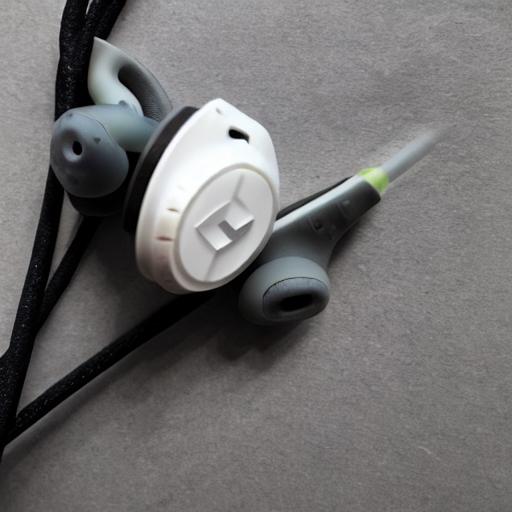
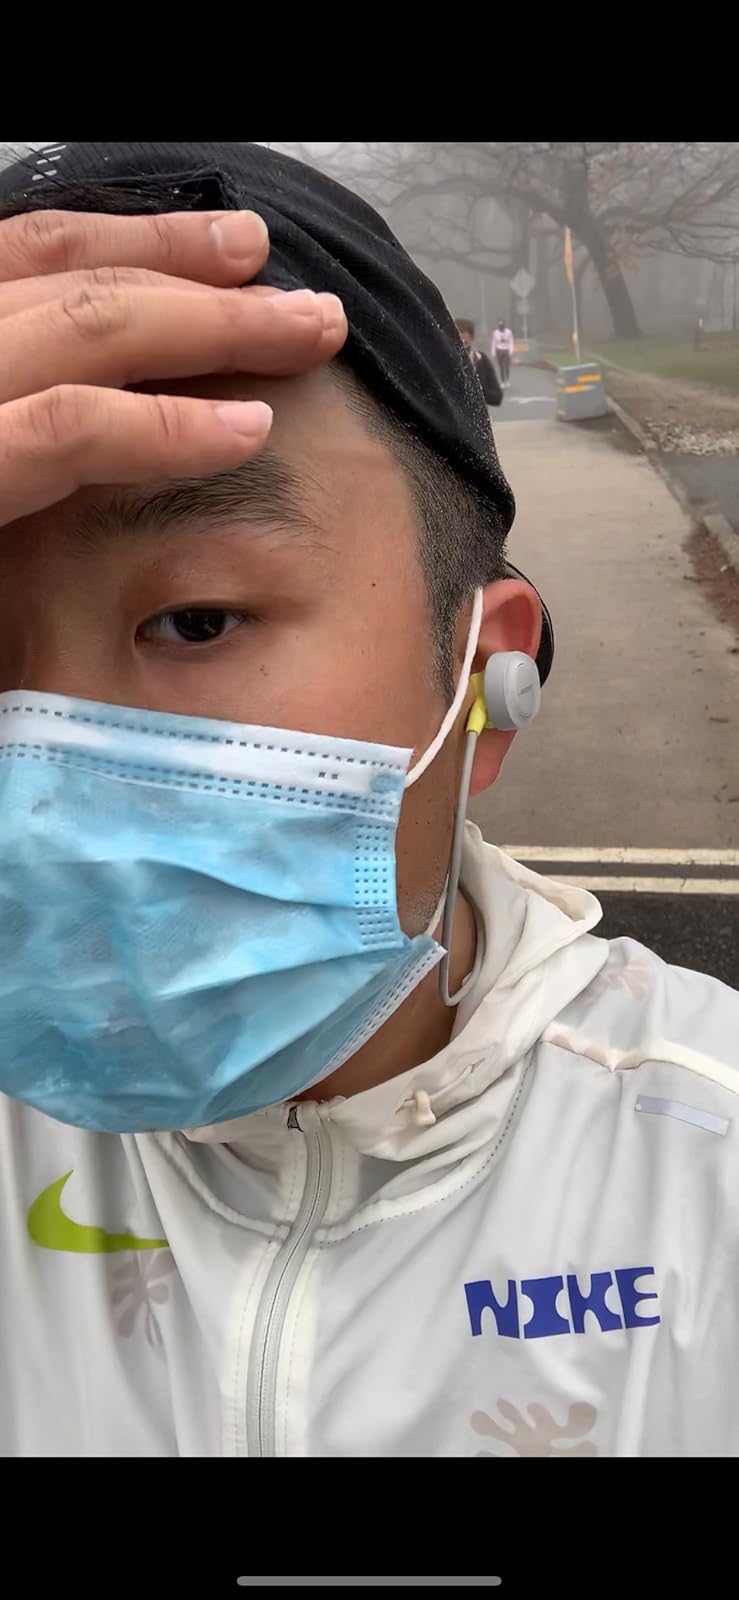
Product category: headphones
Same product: no